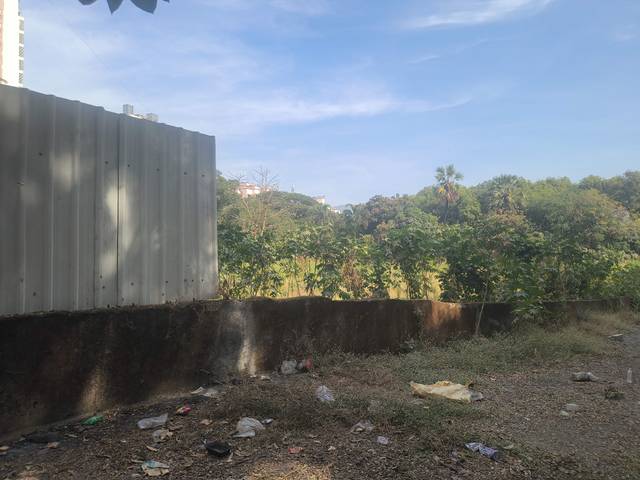
Region: India
Coordinates: 19.171, 72.872